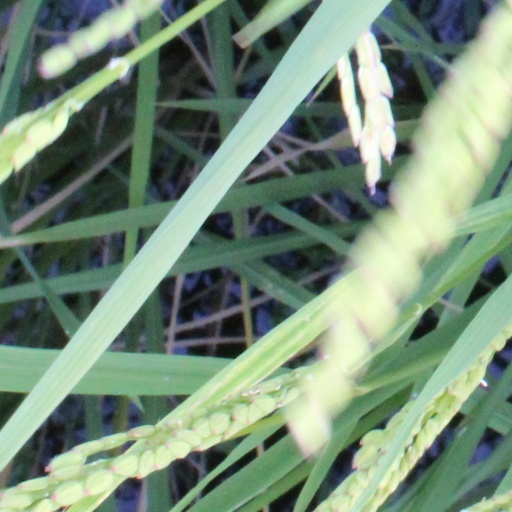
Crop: rice